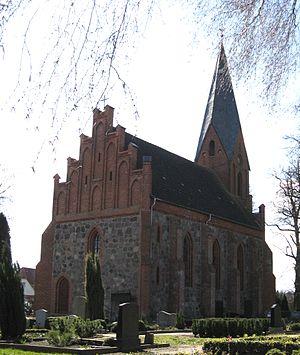
Passow est une commune allemande du Mecklembourg-Poméranie-Occidentale au nord-est du pays. Elle appartient à l'arrondissement de Ludwigslust-Parchim.